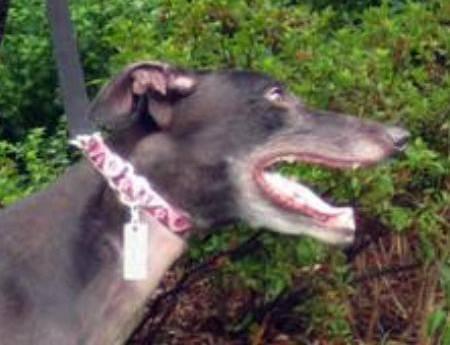
dog